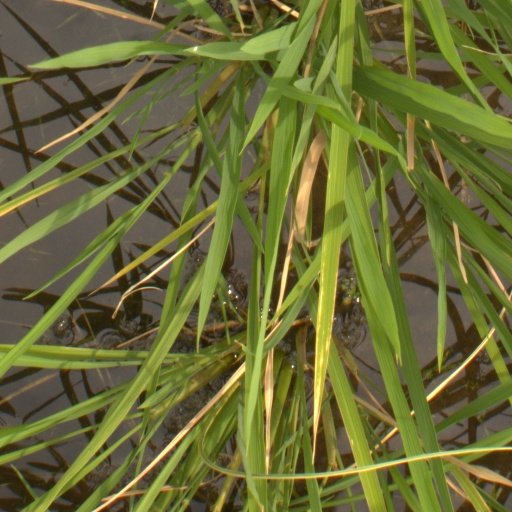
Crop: rice